List of birds of Trinidad and Tobago

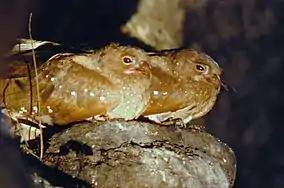
Oilbirds, Trinidad

Order: SteatornithiformesFamily: Steatornithidae